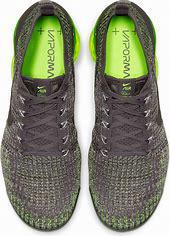
Brand: Nike
Model: Air Vapormax Flyknit 3